SS California (1907)

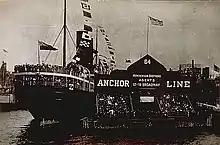
"California" in New York Harbor around 1907

She was launched on 9 July 1907, having been christened by the Lady Ure Primrose, wife of Sir John Ure Primrose, Lord Lieutenant of the County of the City of Glasgow. Captain J Blaikie was appointed to the ship that same year.